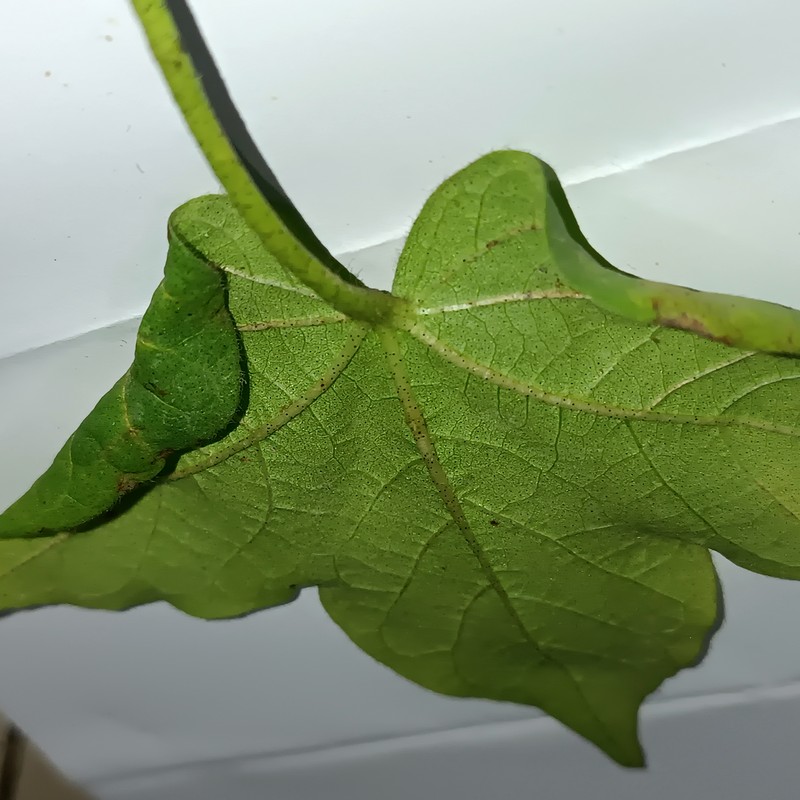
Label: Leaf Hopper Jassids